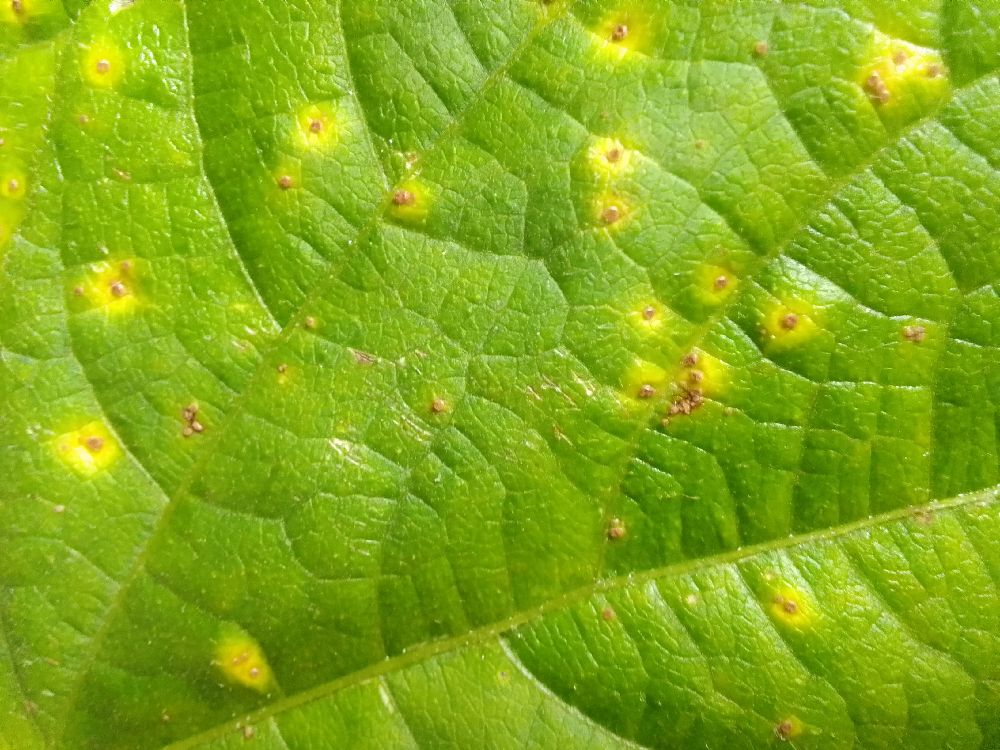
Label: rust